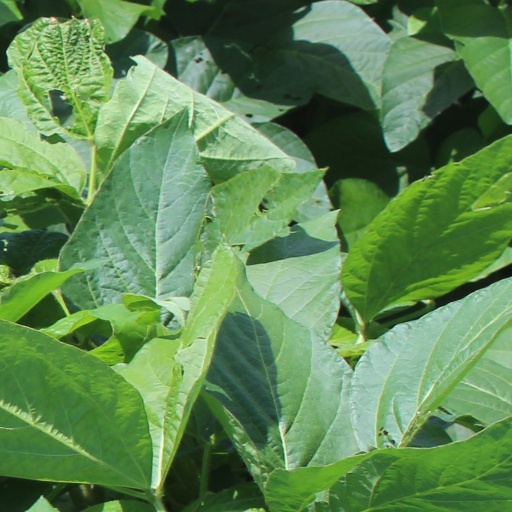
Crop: soybean